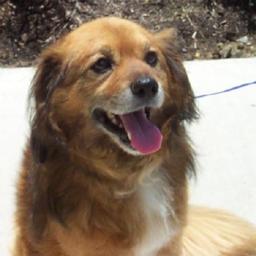
Animal: dogs